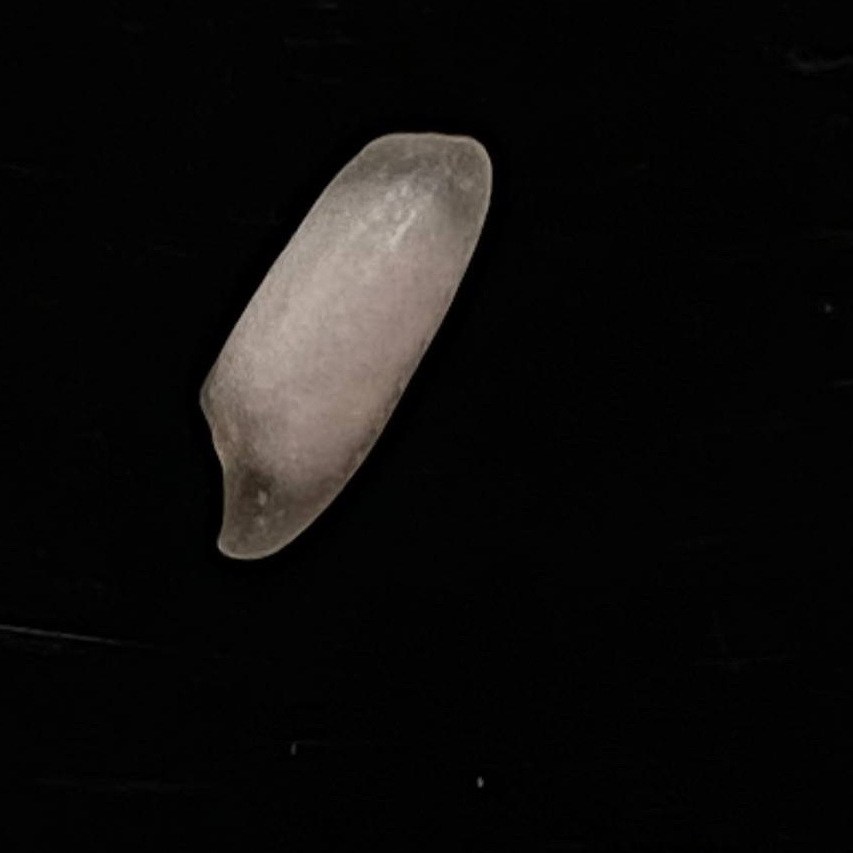
Rice variety: Subol_Lota